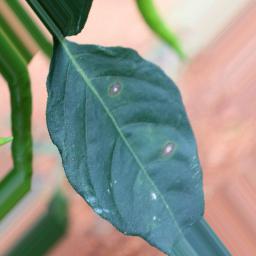
Label: cercospora